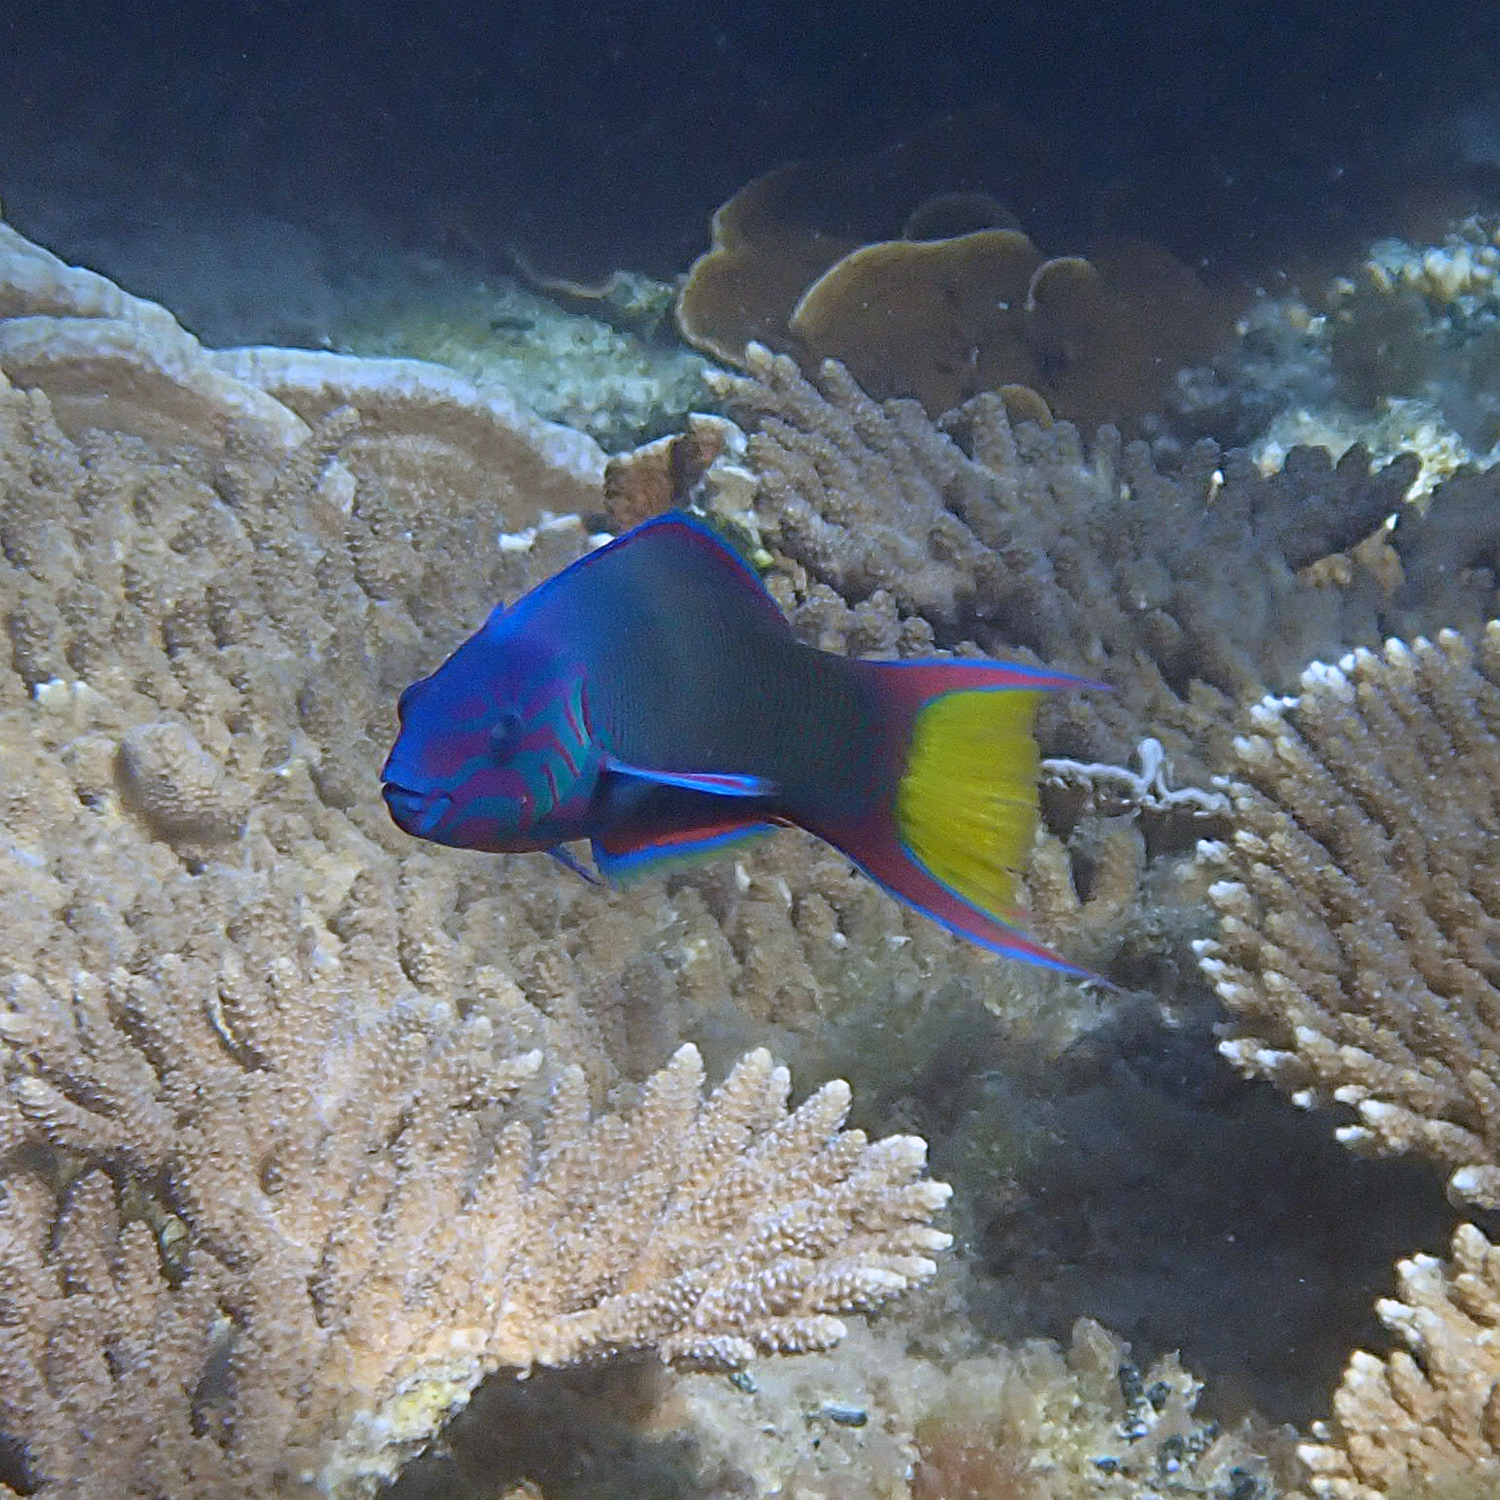
Thalassoma lunare (Moon Wrasse)